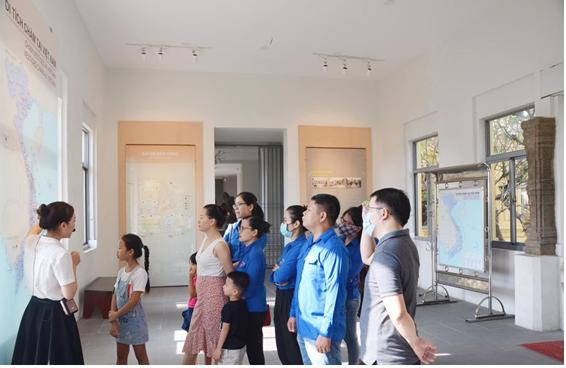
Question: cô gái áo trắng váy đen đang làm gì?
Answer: đang thuyết trình